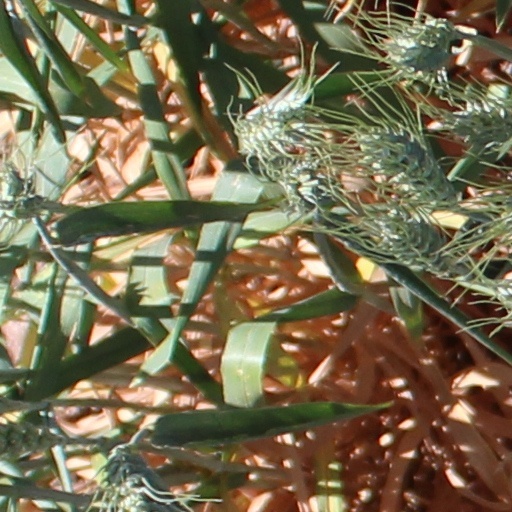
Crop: wheat